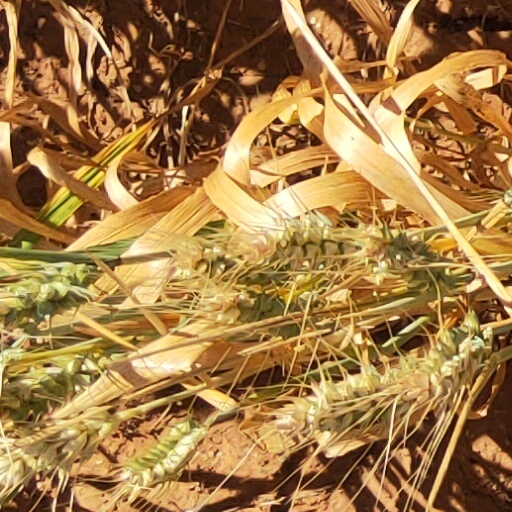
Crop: wheat